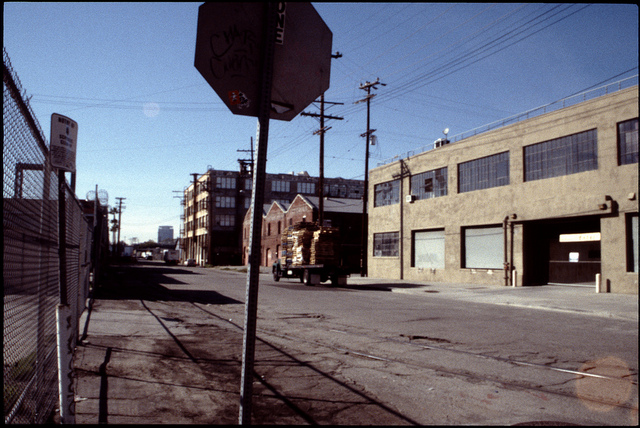
There is a truck parked near the building.